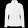
Label: Pullover